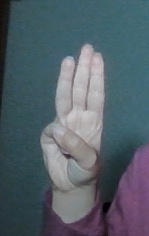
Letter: thaa